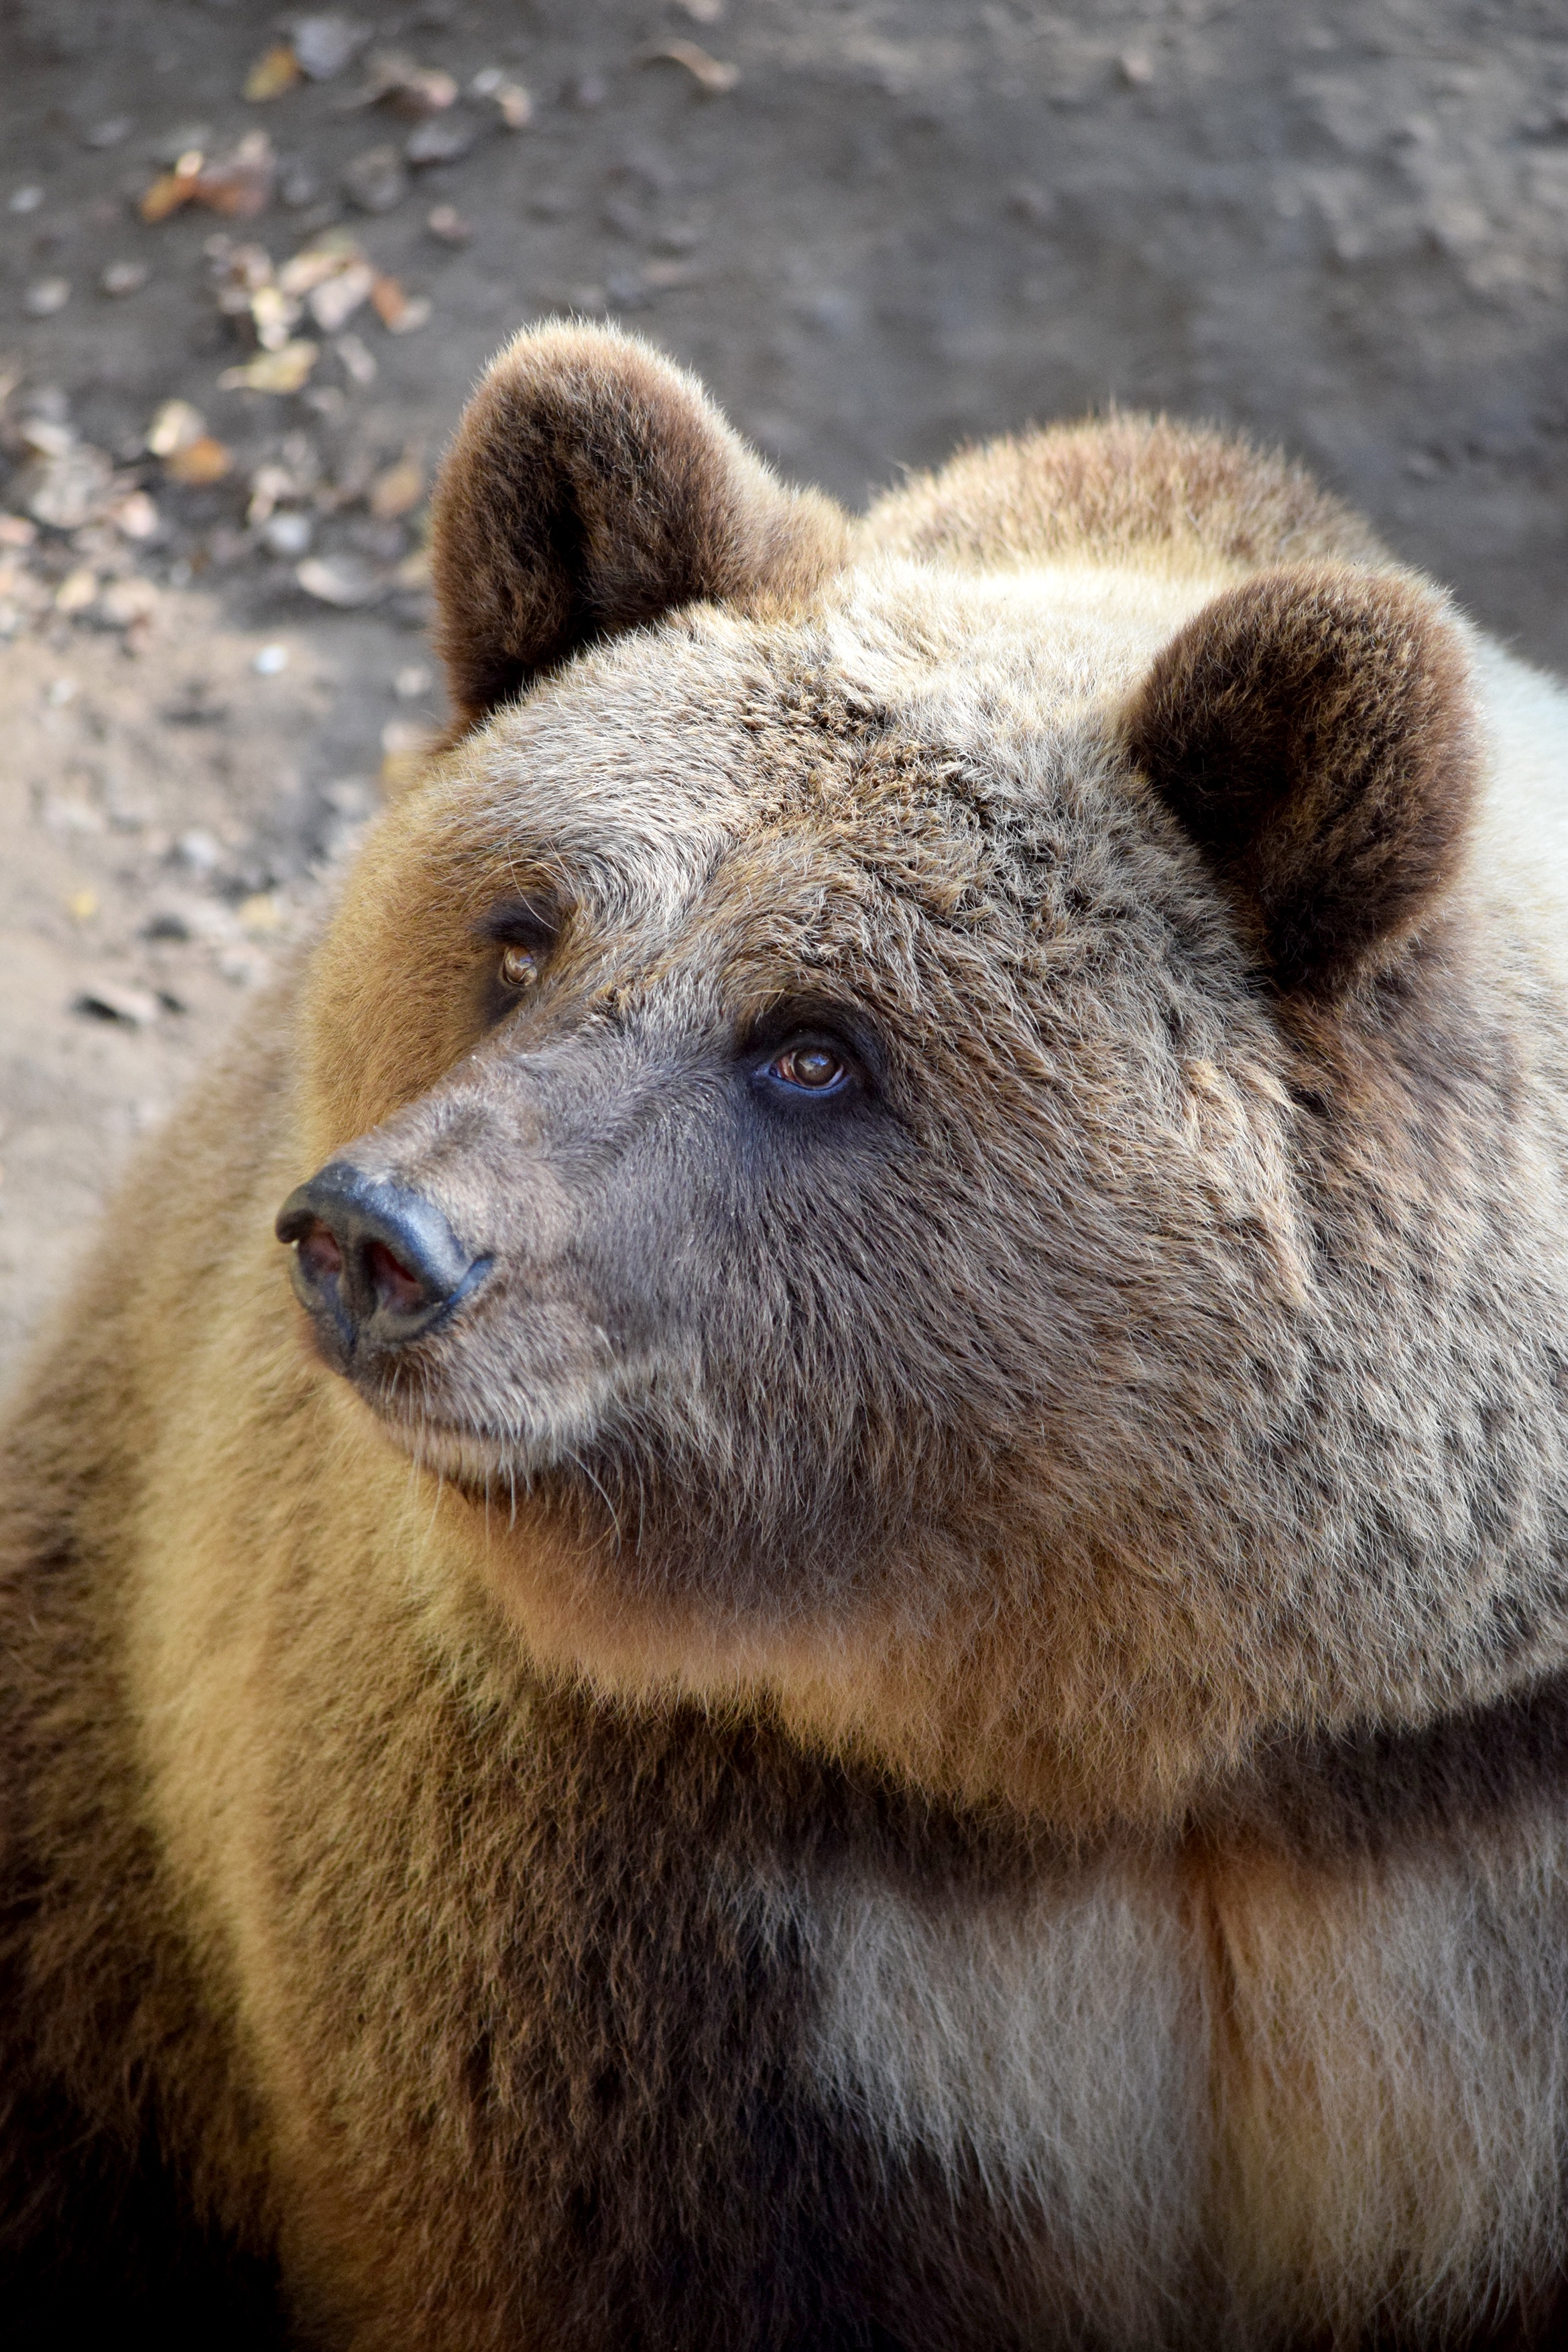
bear, wildlife, zoo, mammal, fauna, brown bear, close up, whiskers, snout, vertebrate, animal world, wildlife park, bear enclosure, grizzly bear, dog breed group